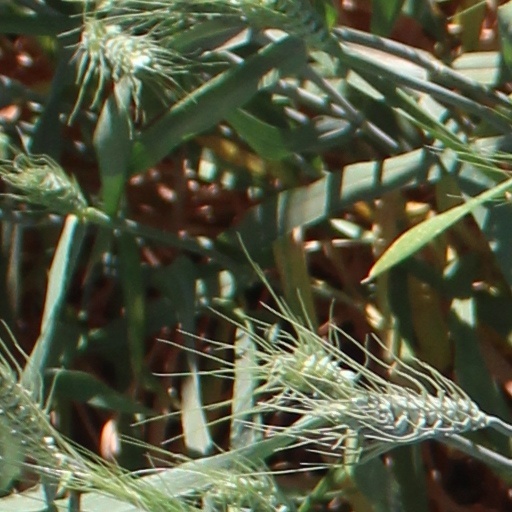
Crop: wheat